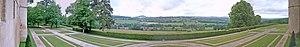
Panorama sur le Morvan depuis le château de Bazoches, Nièvre
Le château de Bazoches, dont la première construction remonte au XIIᵉ siècle, est situé sur la commune de Bazoches à l'extrême nord du département de la Nièvre, en Bourgogne-Franche-Comté. Du château, on découvre les premiers reliefs du Morvan au sud d'Avallon. Au-delà du village de Saint-Père se profile la colline de Vézelay.